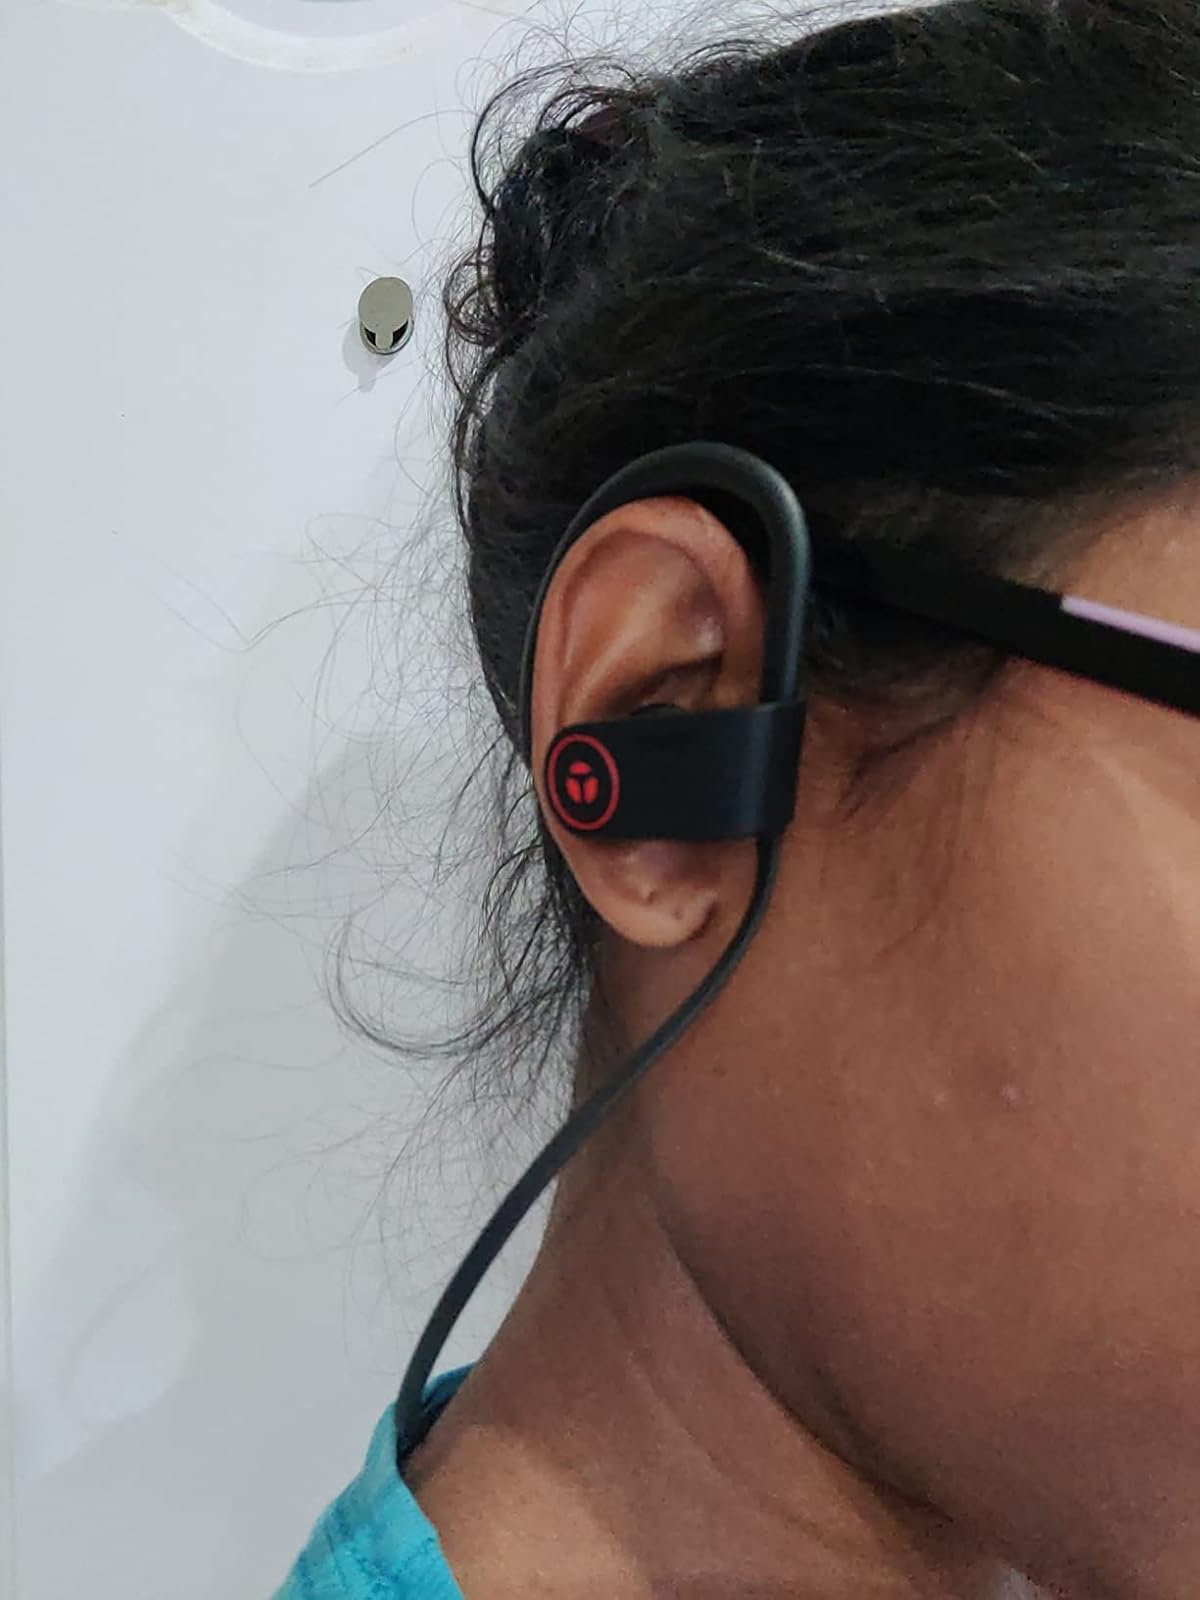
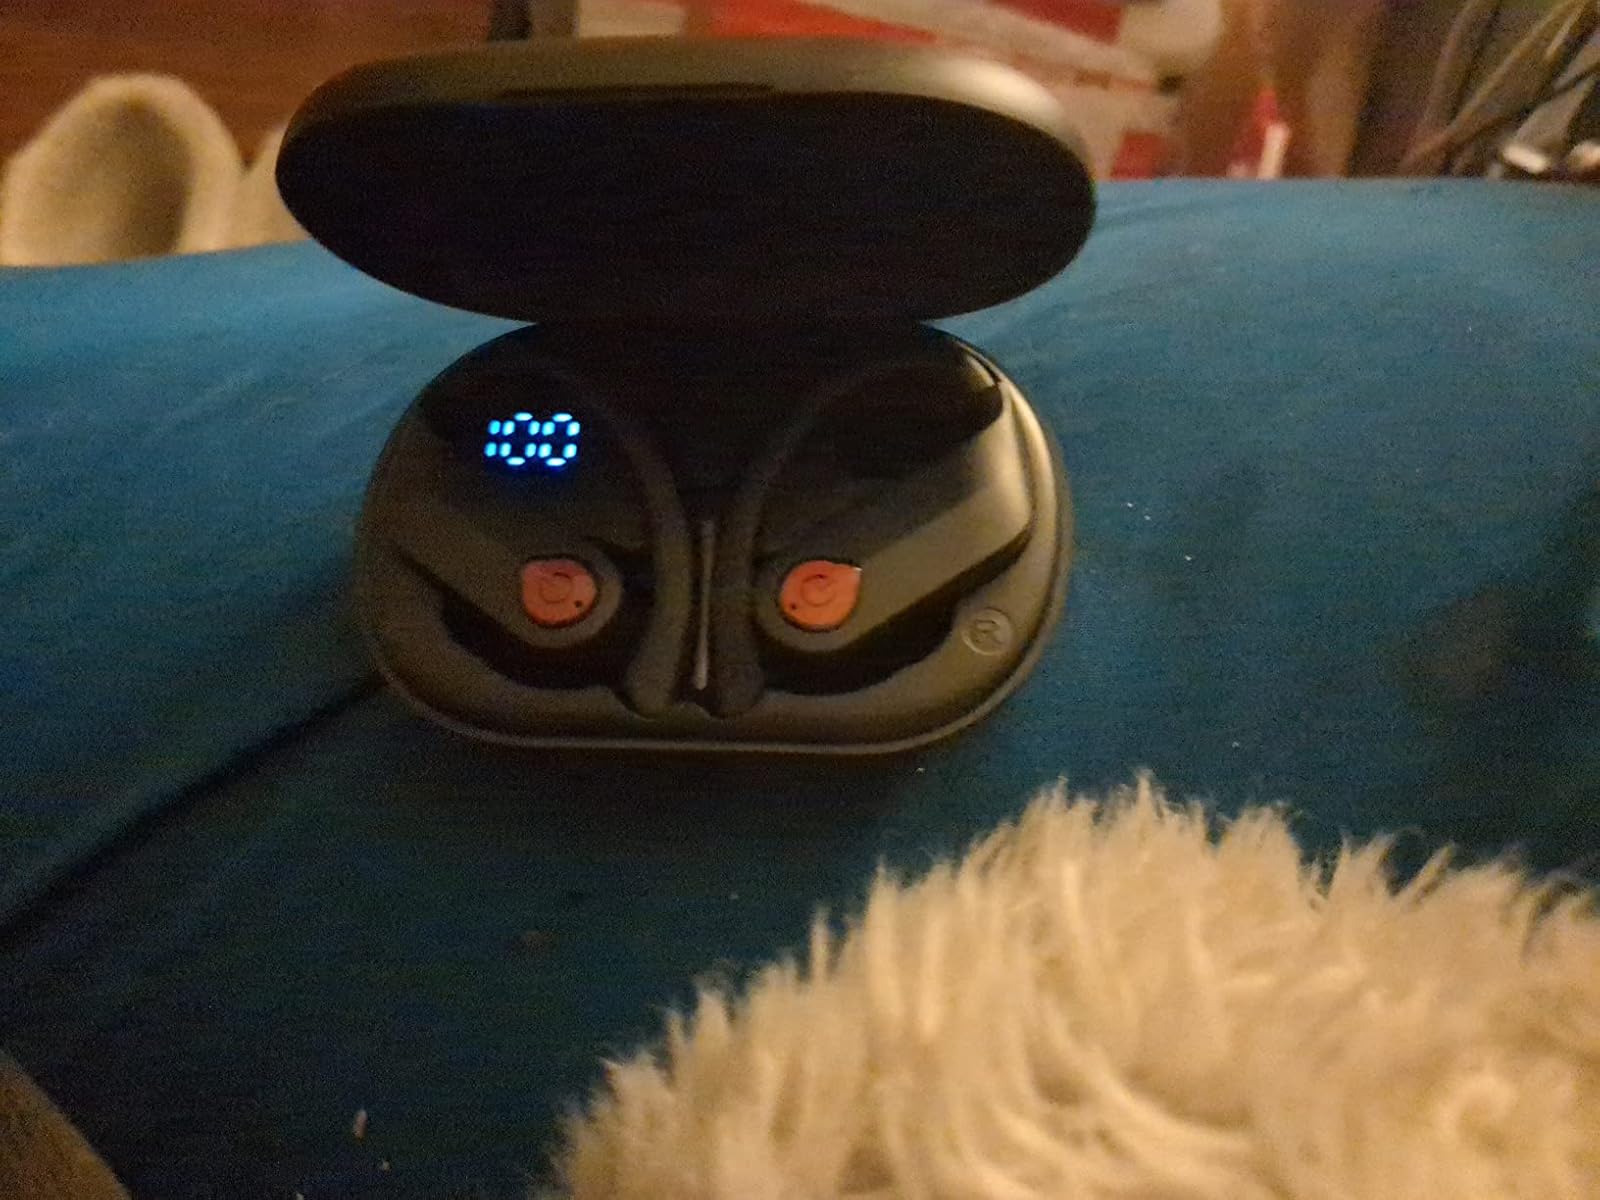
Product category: earbuds
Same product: no